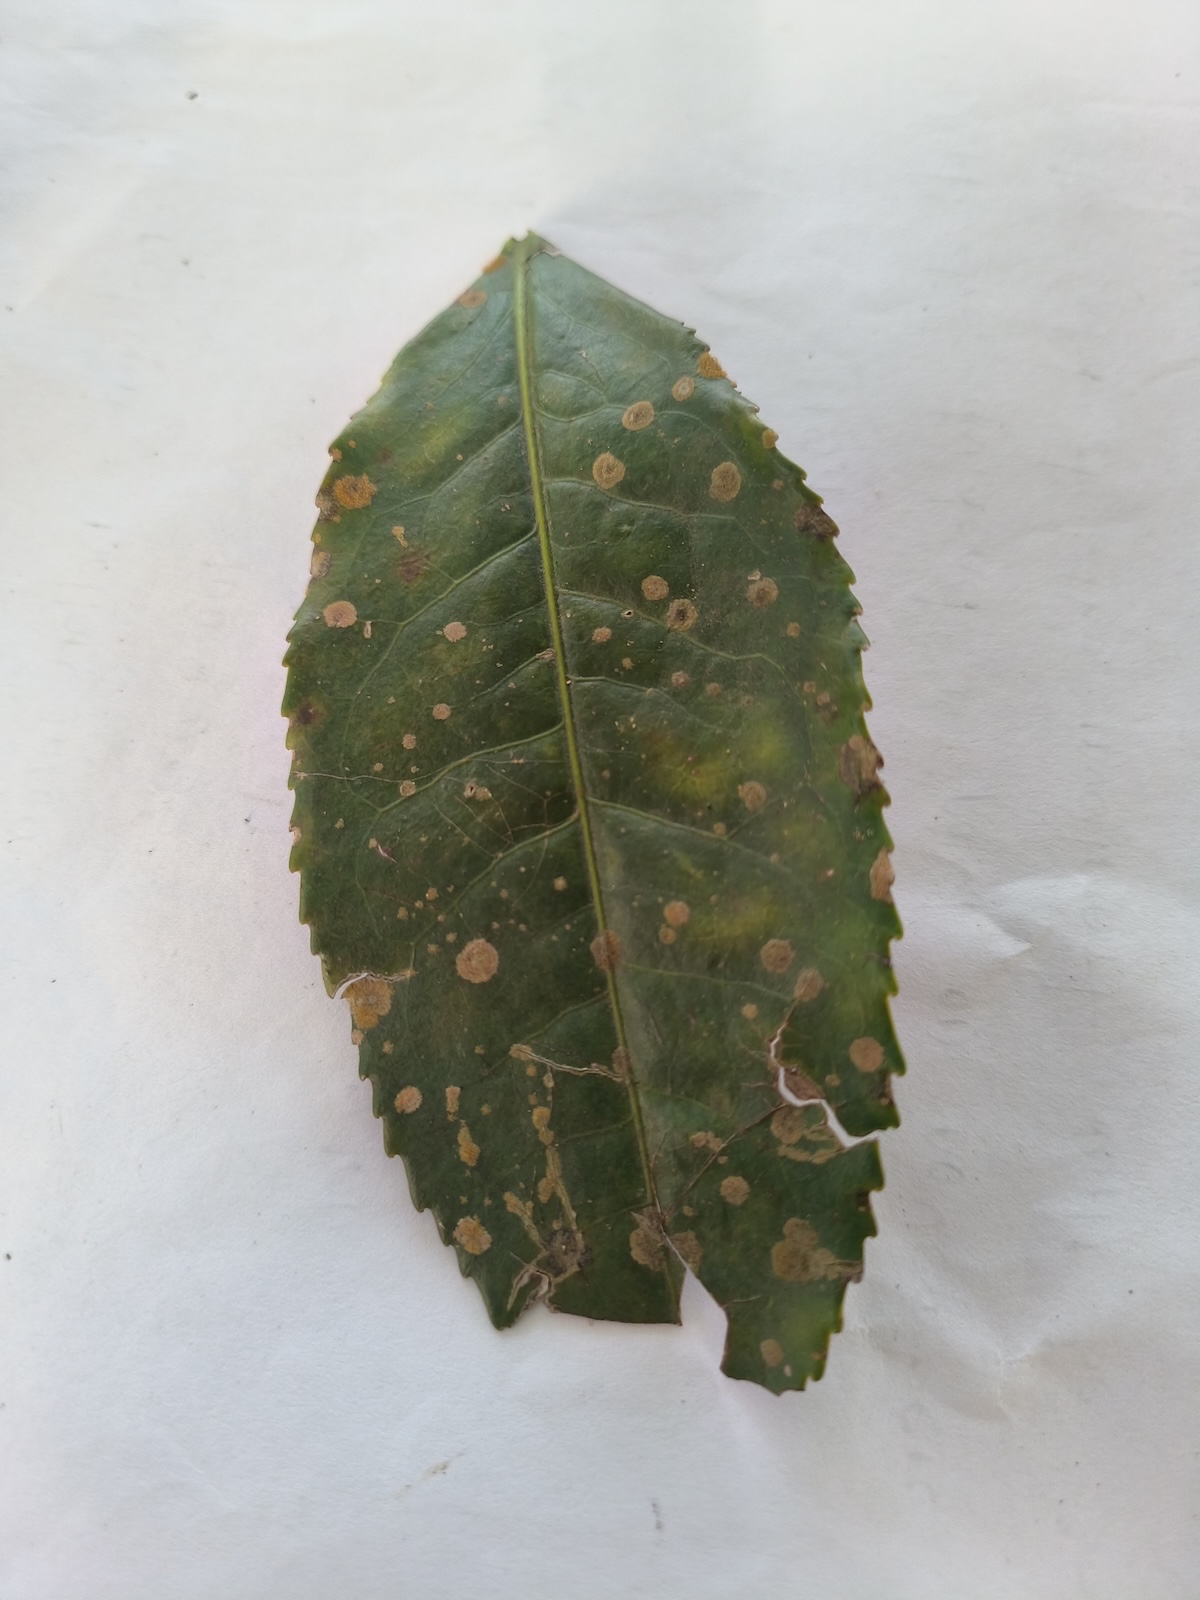
Label: Tea algal leaf spot